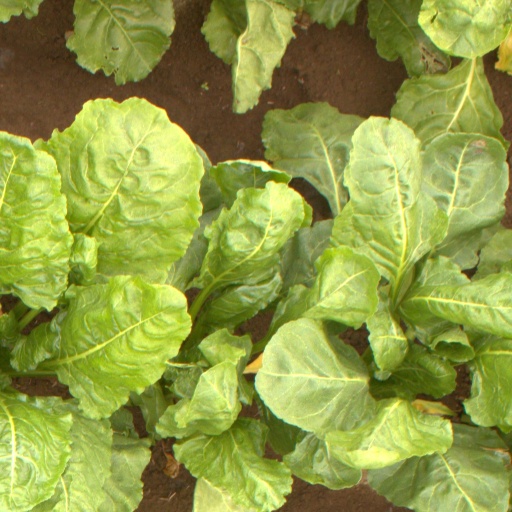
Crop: sugar beet